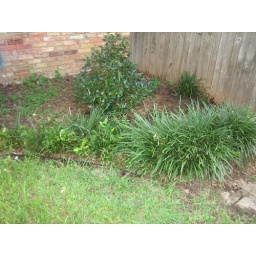
flowerbed by fence (eastside facing south, shaded from west sun by the house). Transplanted 3 plants here.